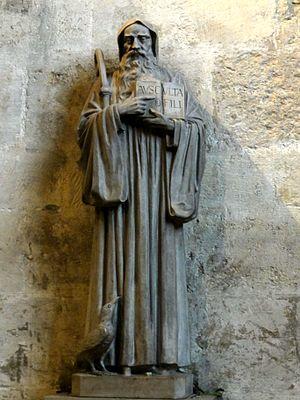
Chapelle Saint-Benoît, statue de saint Benoît de Nursie.
Les congrégations catholiques sont des institutions, approuvées par les évêques ou les papes, qui se sont créées au fil du temps en fonction des besoins ou des crises qui agitaient l’Église, et sont l’illustration de l’évolution de celle-ci. Les novices, aspirant à la vie religieuse, deviennent moines en s'engageant pour toute leur vie par les trois vœux d'obéissance, de chasteté et de pauvreté.